Huihui Lifa

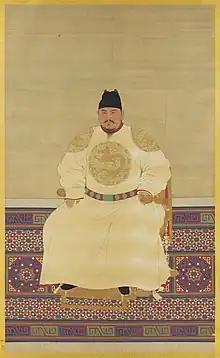
Portrait of the Hongwu Emperor (ruled in 1368–98)

The Huihui Lifa (Traditional Chinese: 回回歷法; Simplified Chinese: 回回历法; pinyin: Huíhuí Lìfǎ) was a set of astronomical tables published throughout China from the time of the Ming Dynasty in the late 14th century through the early 18th century. The tables were based on a translation into Chinese of the "Zij" (Islamic astronomical tables), the title "Huihui Lifa" literally meaning "Muslim System of Calendar Astronomy".